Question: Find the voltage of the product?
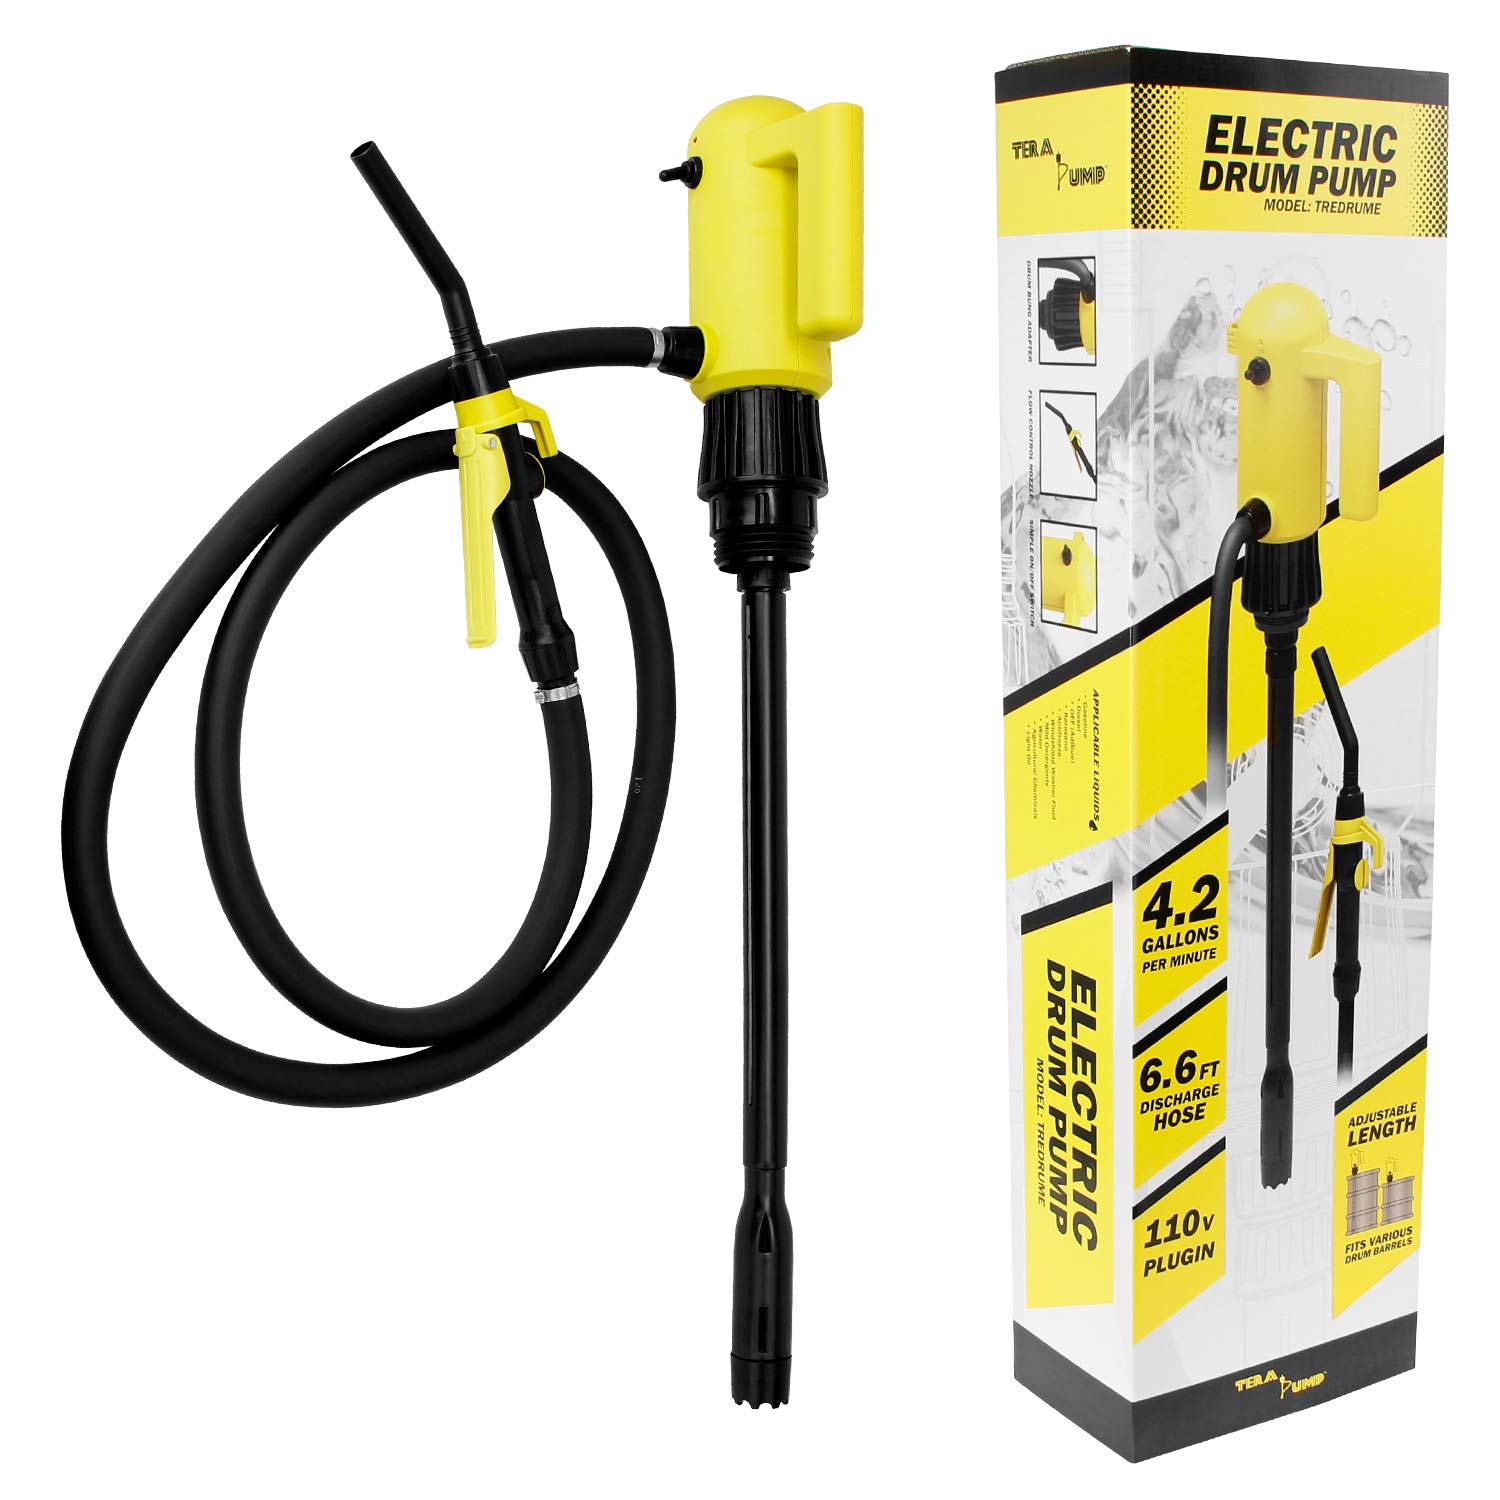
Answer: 110.0 volt